Daniel Morse III House

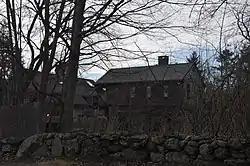

The Daniel Morse III House is a historic First Period house at 210 Farm Road in Sherborn, Massachusetts. With its oldest portion dating to about 1710, it is one of the town's oldest surviving buildings. It was listed on the National Register of Historic Places in 1986.